Tacheometry

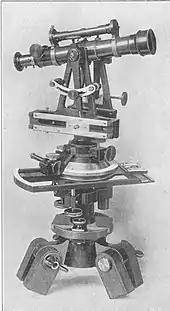
1906 tacheometer

A "tachymeter" or "tacheometer" is a type of theodolite used for rapid measurements and in modern form determines, electronically or electro-optically, the distance to target. The principles of action are similar to those of rangefinders.